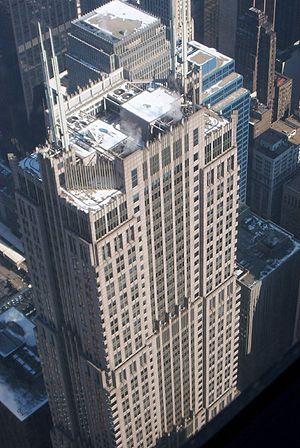
Les États-Unis possèdent plusieurs des plus hauts gratte-ciel du monde. Voici une liste des cinquante plus hautes constructions de ce pays, selon leur hauteur officielle.
Le Franklin Center est un gratte-ciel situé à Chicago, dans l'État de l'Illinois aux États-Unis. Avec ses 307 mètres de haut, il s'agit du cinquième plus haut gratte-ciel de la ville et du douzième plus haut du pays. Il est situé à proximité de la Willis Tower, le plus haut immeuble de Chicago.
Cet article concerne une liste des plus hautes constructions de Chicago, dans l'État de l'Illinois aux États-Unis. Située au cœur de la région du Midwest, dans le centre-nord des États-Unis, Chicago est la seconde ville du continent américain après New York pour le nombre de ses gratte-ciel. Par ailleurs, elle possède plusieurs des plus hauts gratte-ciel du continent.